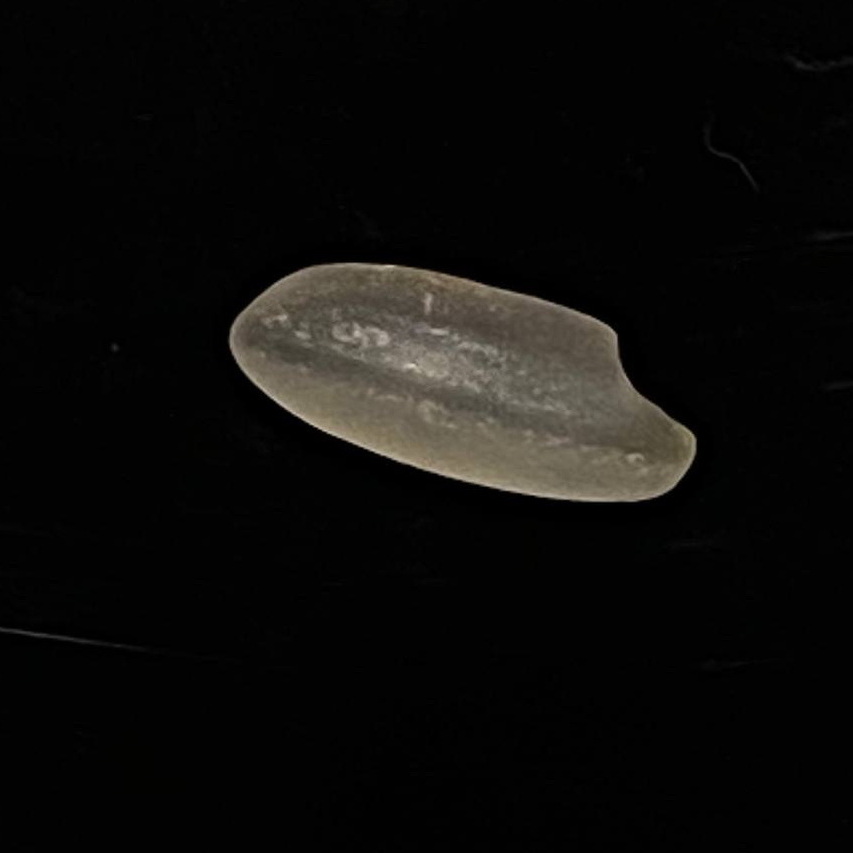
Rice variety: Subol_Lota